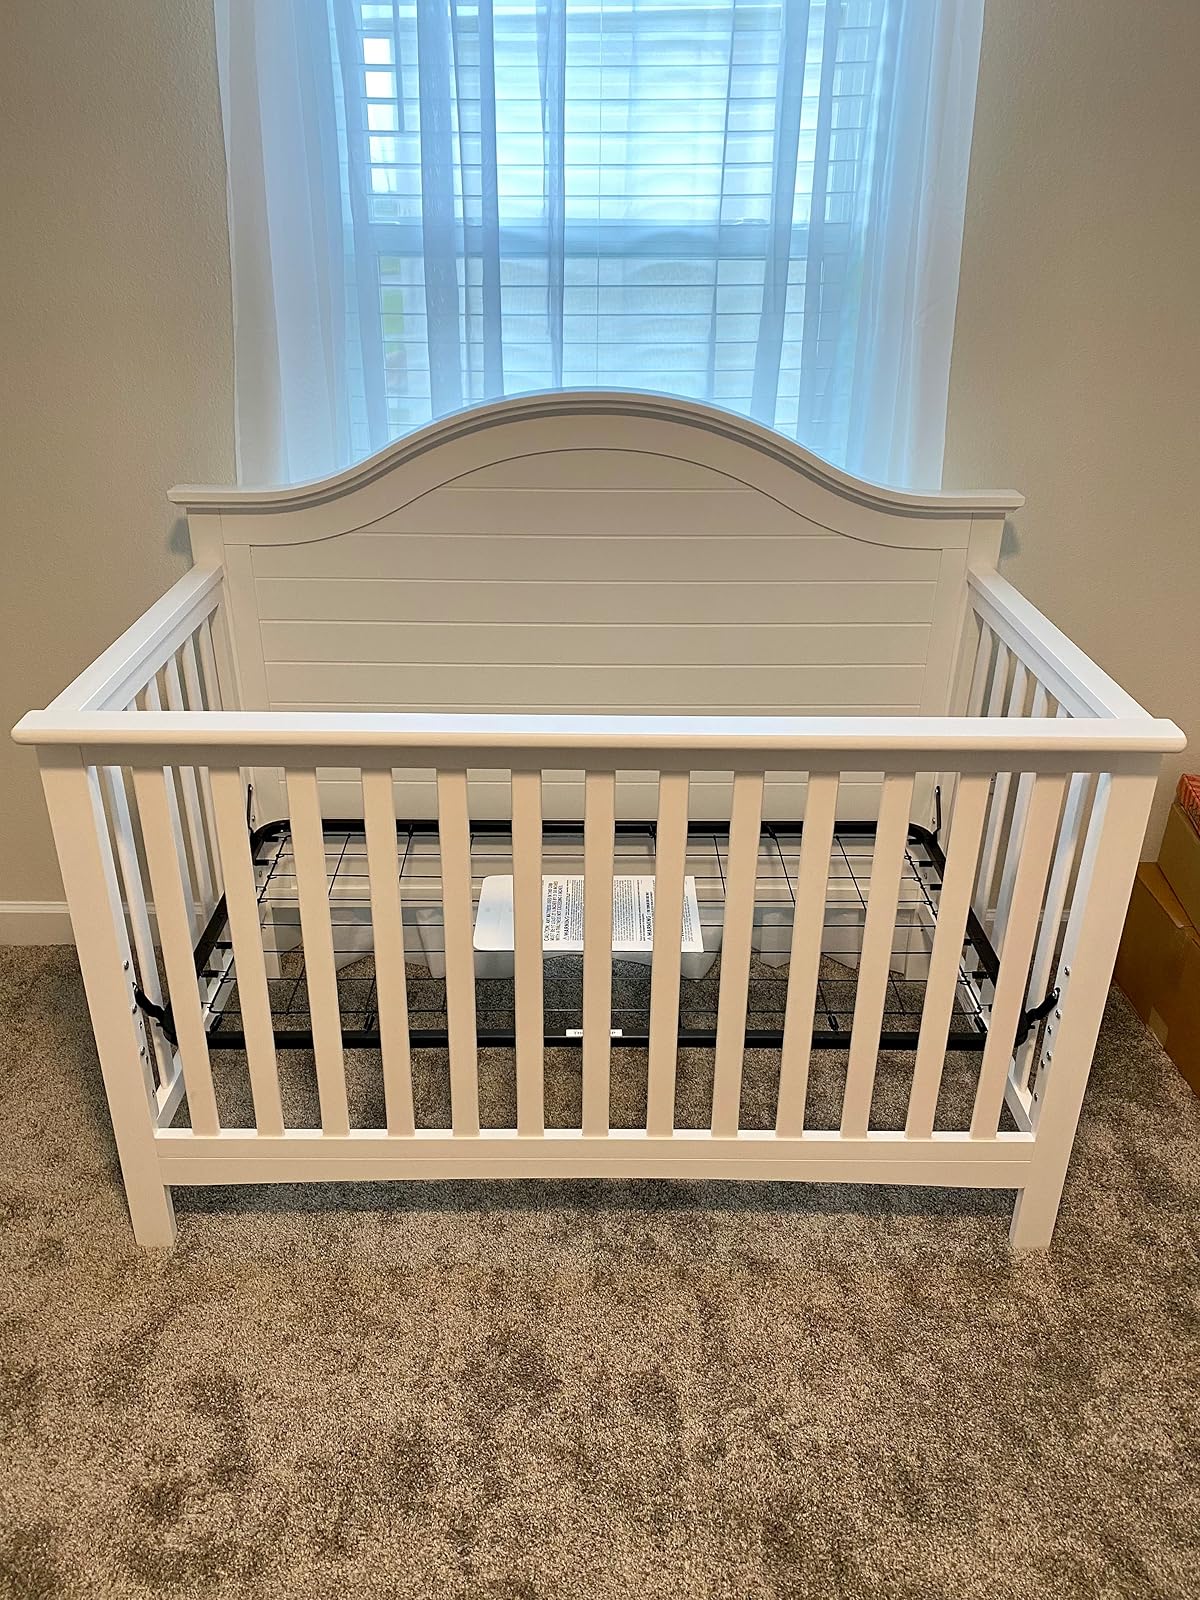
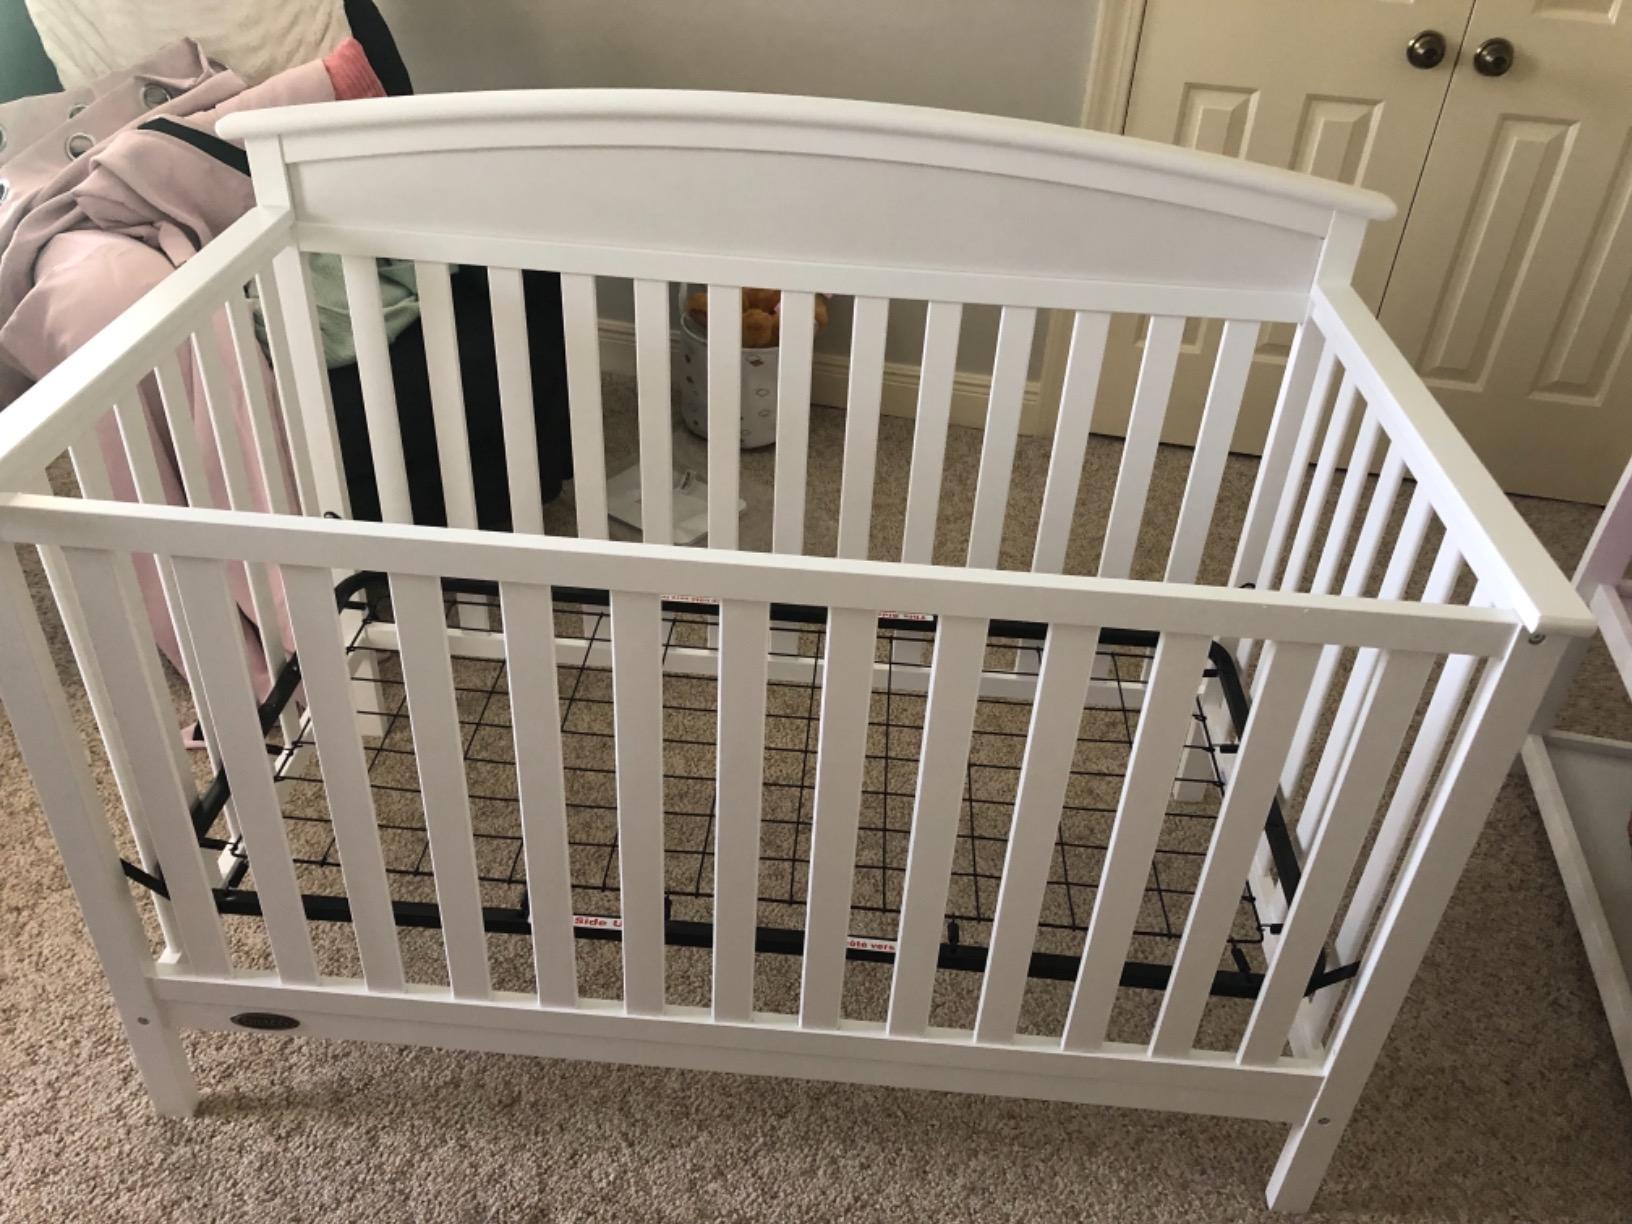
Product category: products_crib
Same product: no